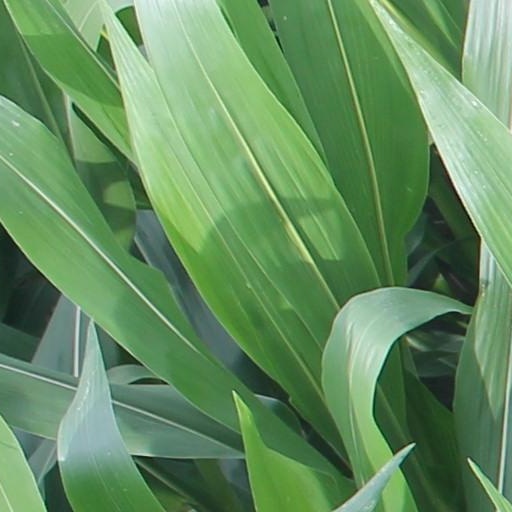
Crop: maize; corn